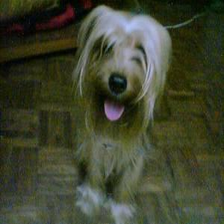
Species: dog
Breed: yorkshire terrier